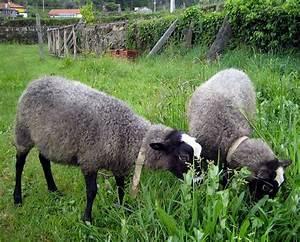
sheep